Timurid architecture

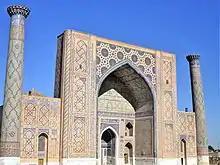

The Bibi Khanum Mosque, built between 1399 and 1405, was one of the largest mosques in the world when it was built and is named after Timur's wife, whose mausoleum stands across from it. Designed as a congregational mosque, it was entered via an imposing portal that leads to a large courtyard surrounded by four iwans, per the traditional layout of congregational mosques in the region. Except on the entrance side, each iwan leads to a domed chamber behind it. The eastern iwan is much larger and more elaborate and leads to the main prayer hall, covered by the largest dome of the building. Four thin minarets are also arranged symmetrically along the mosque's front façade.